Saint-Georges-du-Bois, Sarthe

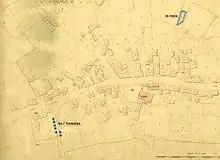
1844 – Location of the old pond and the seven springs

There is only one water course of consequence through the town: the Orne champagne. This is a direct tributary of the Sarthe. It is a small river, with an average rate of per second. It bypasses the town to the north and crosses the Souligné-Flacé road at the Gué Perroux bridge. This is where the communal washhouse of 1855 stood in 1956.